Anti-miRNA oligonucleotides

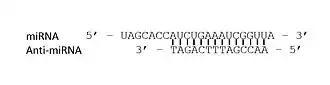
This image is an illustration of the Anti-miRNA bound to miRNA through hybridization. This is one of the couple ways in which AMOs can interact with miRNA in the body. By the hybridization of the miRNA sequence, the function of the miRNA sequence is neutralized by preventing its selective binding to the target genetic information. Although this diagram illustrates only the genetic base pairing between miRNA and anti-miRNA sequences, there are specific chemical modifications that are placed on the 3' and 5' ends of the anti-miRNA.

Anti-miRNA oligonucleotides (also known as AMOs) have many uses in cellular mechanics. These synthetically designed molecules are used to neutralize microRNA (miRNA) function in cells for desired responses. miRNA are complementary sequences (≈22 bp) to mRNA that are involved in the cleavage of RNA or the suppression of the translation. By controlling the miRNA that regulate mRNAs in cells, AMOs can be used as further regulation as well as for therapeutic treatment for certain cellular disorders. This regulation can occur through a steric blocking mechanism as well as hybridization to miRNA. These interactions, within the body between miRNA and AMOs, can be for therapeutics in disorders in which over/under expression occurs or aberrations in miRNA lead to coding issues. Some of the miRNA linked disorders that are encountered in the humans include cancers, muscular diseases, autoimmune disorders, and viruses. In order to determine the functionality of certain AMOs, the AMO/miRNA binding expression (transcript concentration) must be measured against the expressions of the isolated miRNA. The direct detection of differing levels of genetic expression allow the relationship between AMOs and miRNAs to be shown. This can be detected through luciferase activity (bioluminescence in response to targeted enzymatic activity). Understanding the miRNA sequences involved in these diseases can allow us to use anti miRNA Oligonucleotides to disrupt pathways that lead to the under/over expression of proteins of cells that can cause symptoms for these diseases.